Battle of Zama

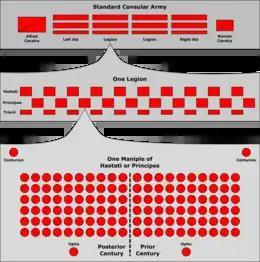

The Roman army formed up with the heavy infantry of its two Roman legions in the centre and with allied legions on each side of them. As usual, the formed the front rank with the and then the behind them. Instead of organising each legion's maniplesthe basic Roman infantry manoeuvre unit of 120 men eachin the usual "checkerboard" or formation, Scipio arranged a maniple directly behind each maniple of . This left broad avenues through the Roman lines, which were occupied by the Roman light infantry, the . Masinissa's 4,000 Numidian cavalry were on the right of the infantry. Laelius led 1,500 Roman and allied cavalry positioned on the left. There were a further 600 Numidian cavalry under Dacamas, but it is not known whether they were attached to Masinissa's or Laelius's force. It is not stated in the ancient sources what role or roles the 6,000 Numidian infantry took up. Modern suggestions include operating in close support of their cavalry, guarding the Roman camp, supplementing the as skirmishers or forming up as close-order infantry to one side of the legions.